Barge's Tavern

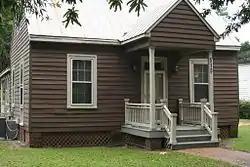
Barge's Tavern, September 2014

Barge's Tavern is a historic tavern building located at Fayetteville, Cumberland County, North Carolina. It was built about 1800, and is a -story, three-bay, frame building with a gable roof and central chimney. A gable roofed porch and rear ell were added in the late-19th century. It was moved to its present site behind the Belden-Horne House in 1978.